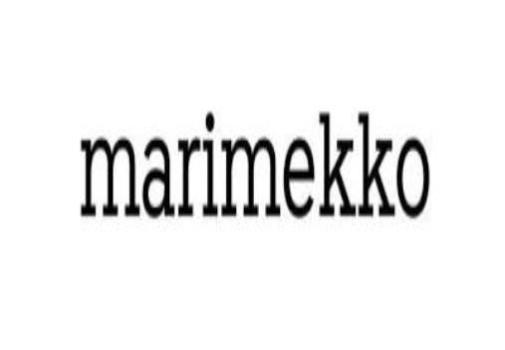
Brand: marimekko
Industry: Necessities